Mount Florida

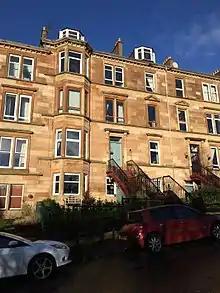
The Netflix series "Lovesick" used this flat in Mount Florida for its external scenes.

Mount Florida is in the Langside ward for Glasgow City Council and since May 2022 has been represented by Councillors Susan Aitken, Holly Bruce, Stephen Docherty and Paul Leinster. The neighbourhood lies within the Glasgow Cathcart Scottish Parliamentary constituency; the sitting MSP is James Dornan. Mount Florida is in the Glasgow South UK Parliament constituency; the sitting MP is Stewart McDonald.